Barrême

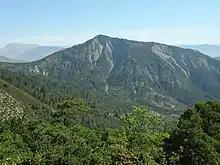
The Summit of Tourap, one of the small mountains in Barrême (1240 m)

The part of the commune located on the left bank of the "Asse de Blieux" is part of the Massif of Montdenier.